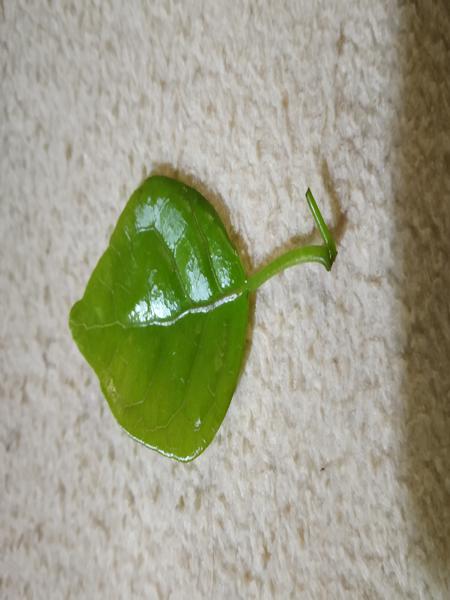
Plant: Jasmine